Jordan Hugill

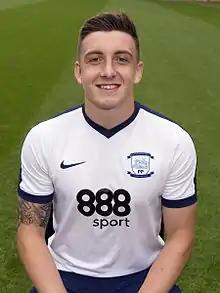
Hugill with Preston North End in 2016

Jordan Thomas Hugill (born 4 June 1992) is an English professional footballer who plays as a forward for club Rotherham United.